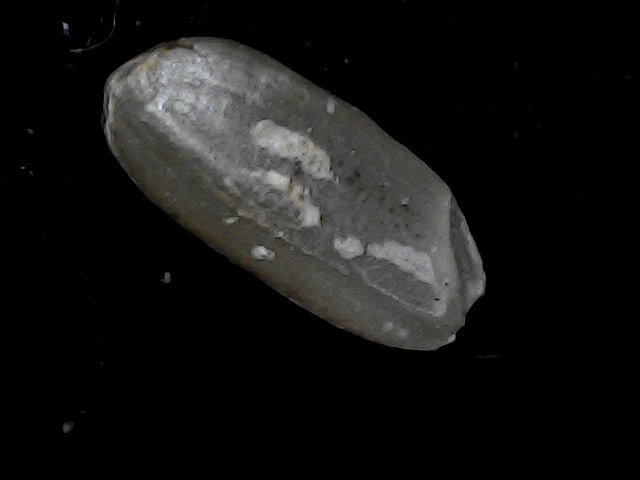
Rice variety: BD95